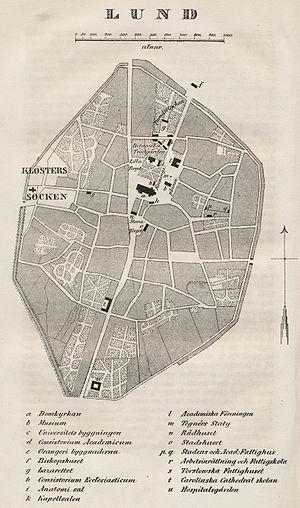
Lund est une ville située au sud-ouest de la Scanie, à l'extrême sud de la Suède. La ville est la 11ᵉ ville la plus peuplée de Suède, comptant 82 800 habitants en 2010 et 108 947 habitants en comptant le reste de la commune. Elle fait partie de la région de l'Öresund, qui inclut Malmö et Copenhague, et est une des régions les plus dynamiques d'Europe.
Lund est l'une des plus anciennes villes de Suède bien qu'elle soit initialement une ville danoise. La date de fondation officielle de la ville est 990, cependant, des fouilles effectuées non loin de là, à Uppåkra, laissent penser que Lund date en fait du Iᵉʳ siècle av. J.-C. et a été déplacé en 990 sur le site actuel.